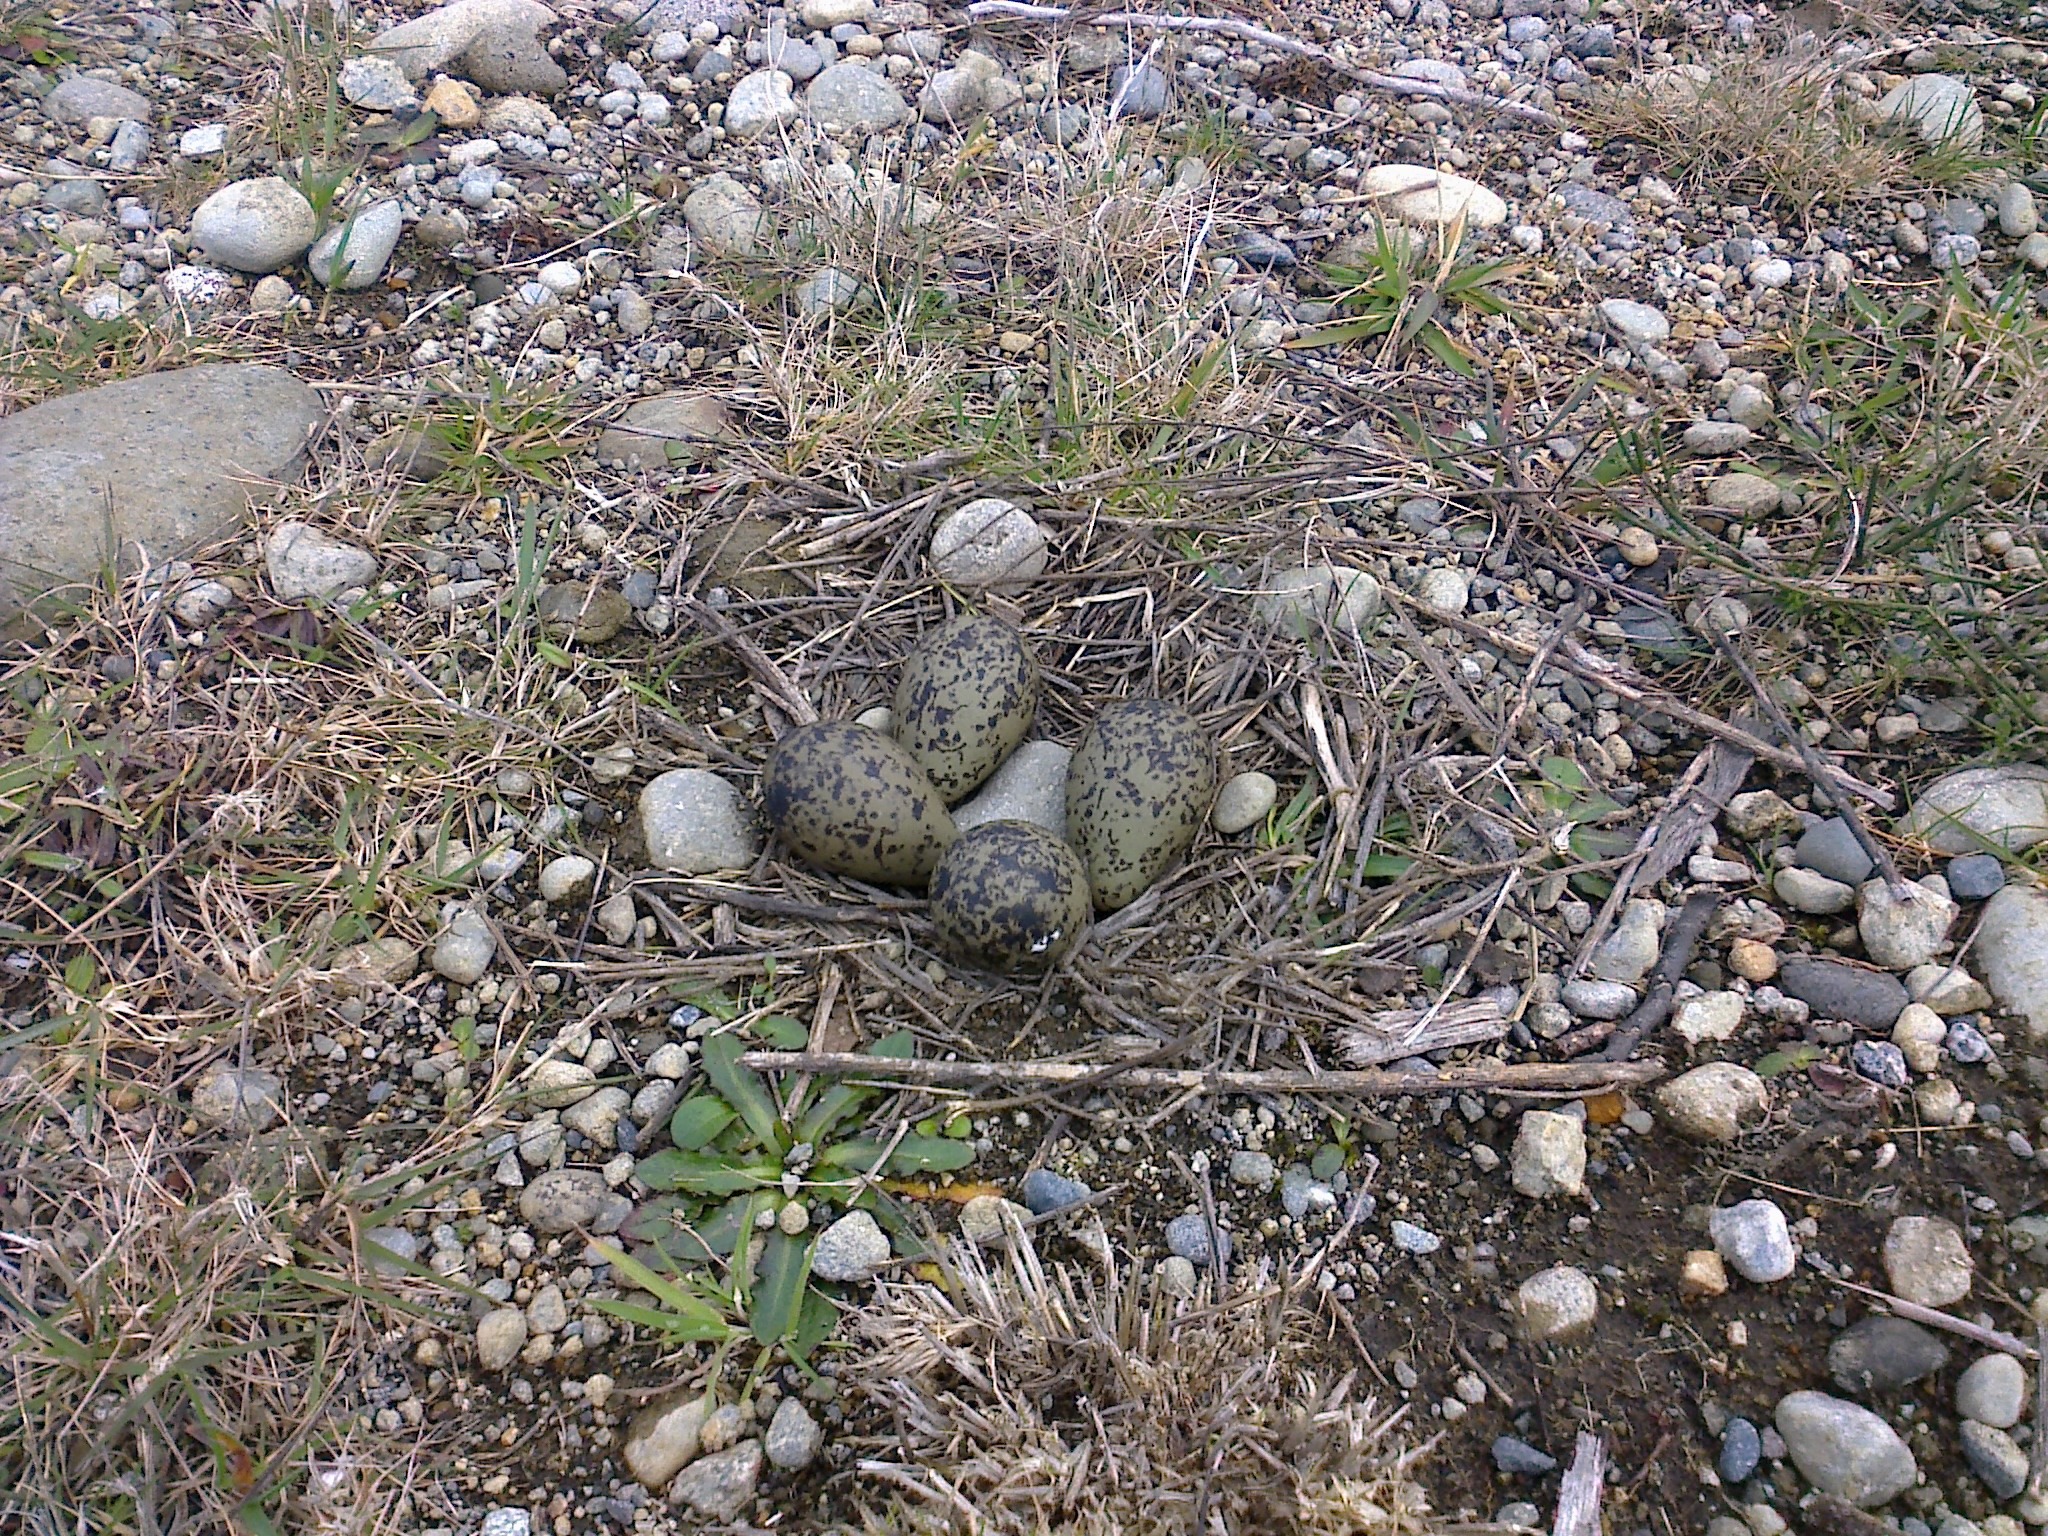
rock, wildlife, fauna, egg, eggs, nest, queltehues